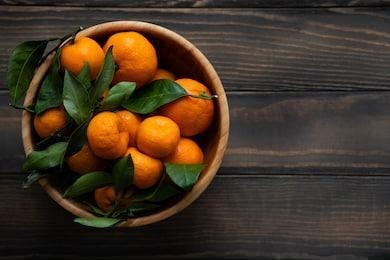
Label: mandarine